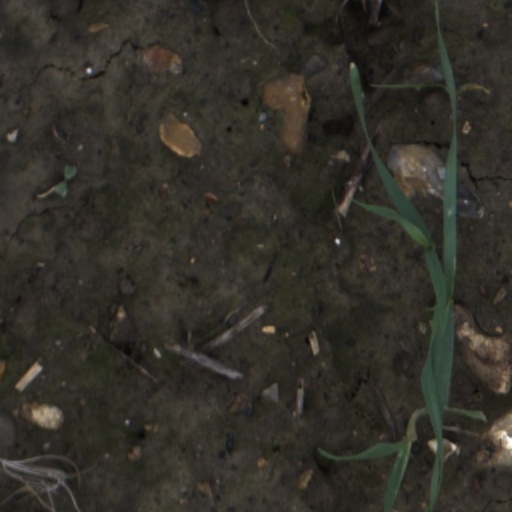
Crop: wheat